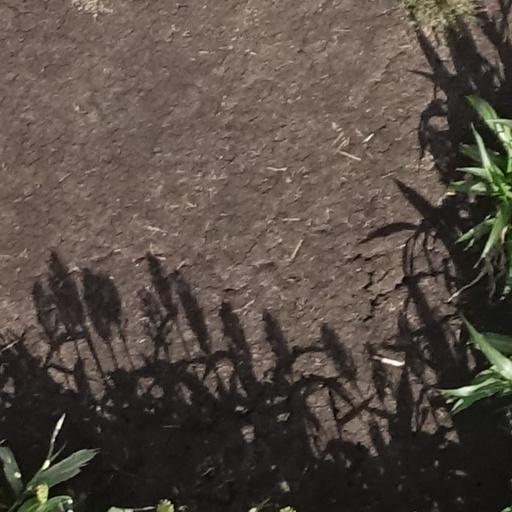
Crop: sorghum